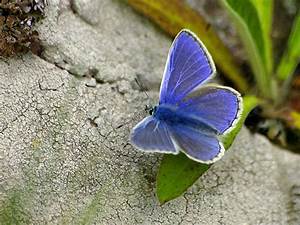
Label: farfalla